Võrumaa

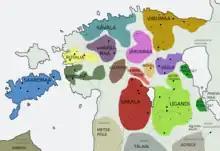
Ancient counties, fortresses and roads of Estonia and northern Latvia.

The center of the settlement of Võrumaa is the banks of the Võhandu river. The first settlements in Võrumaa were Kääpa and Villal on the shores of Lake Tamula, the oldest of which is Kääpa, where people lived as early as the first half of the third millennium BCE.